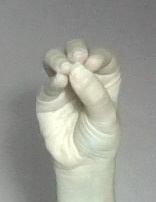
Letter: ha